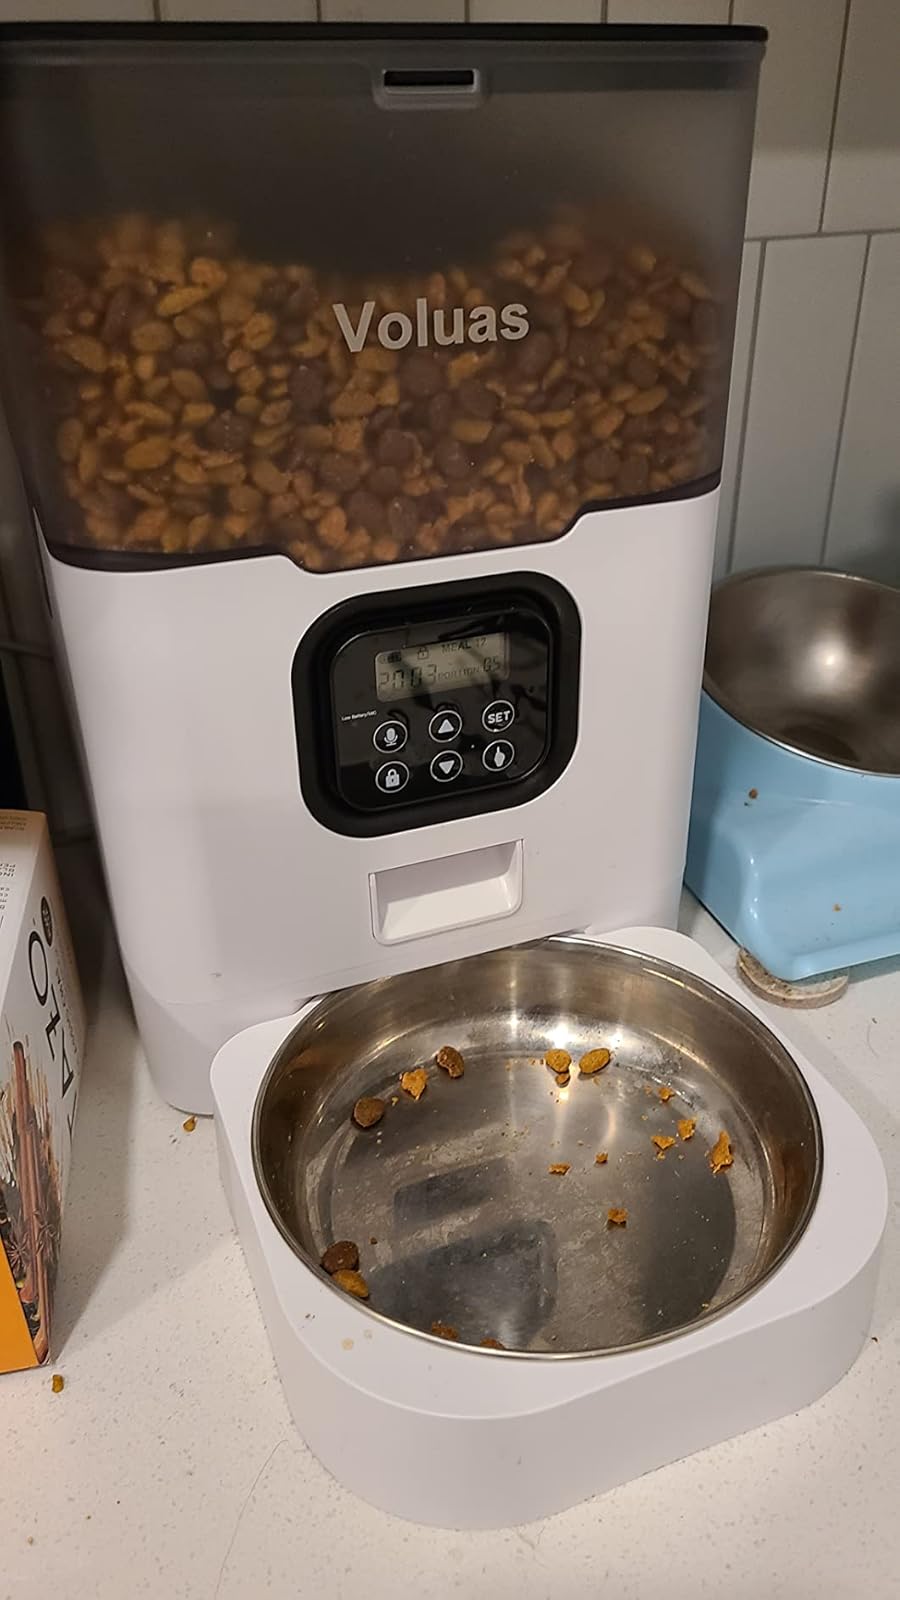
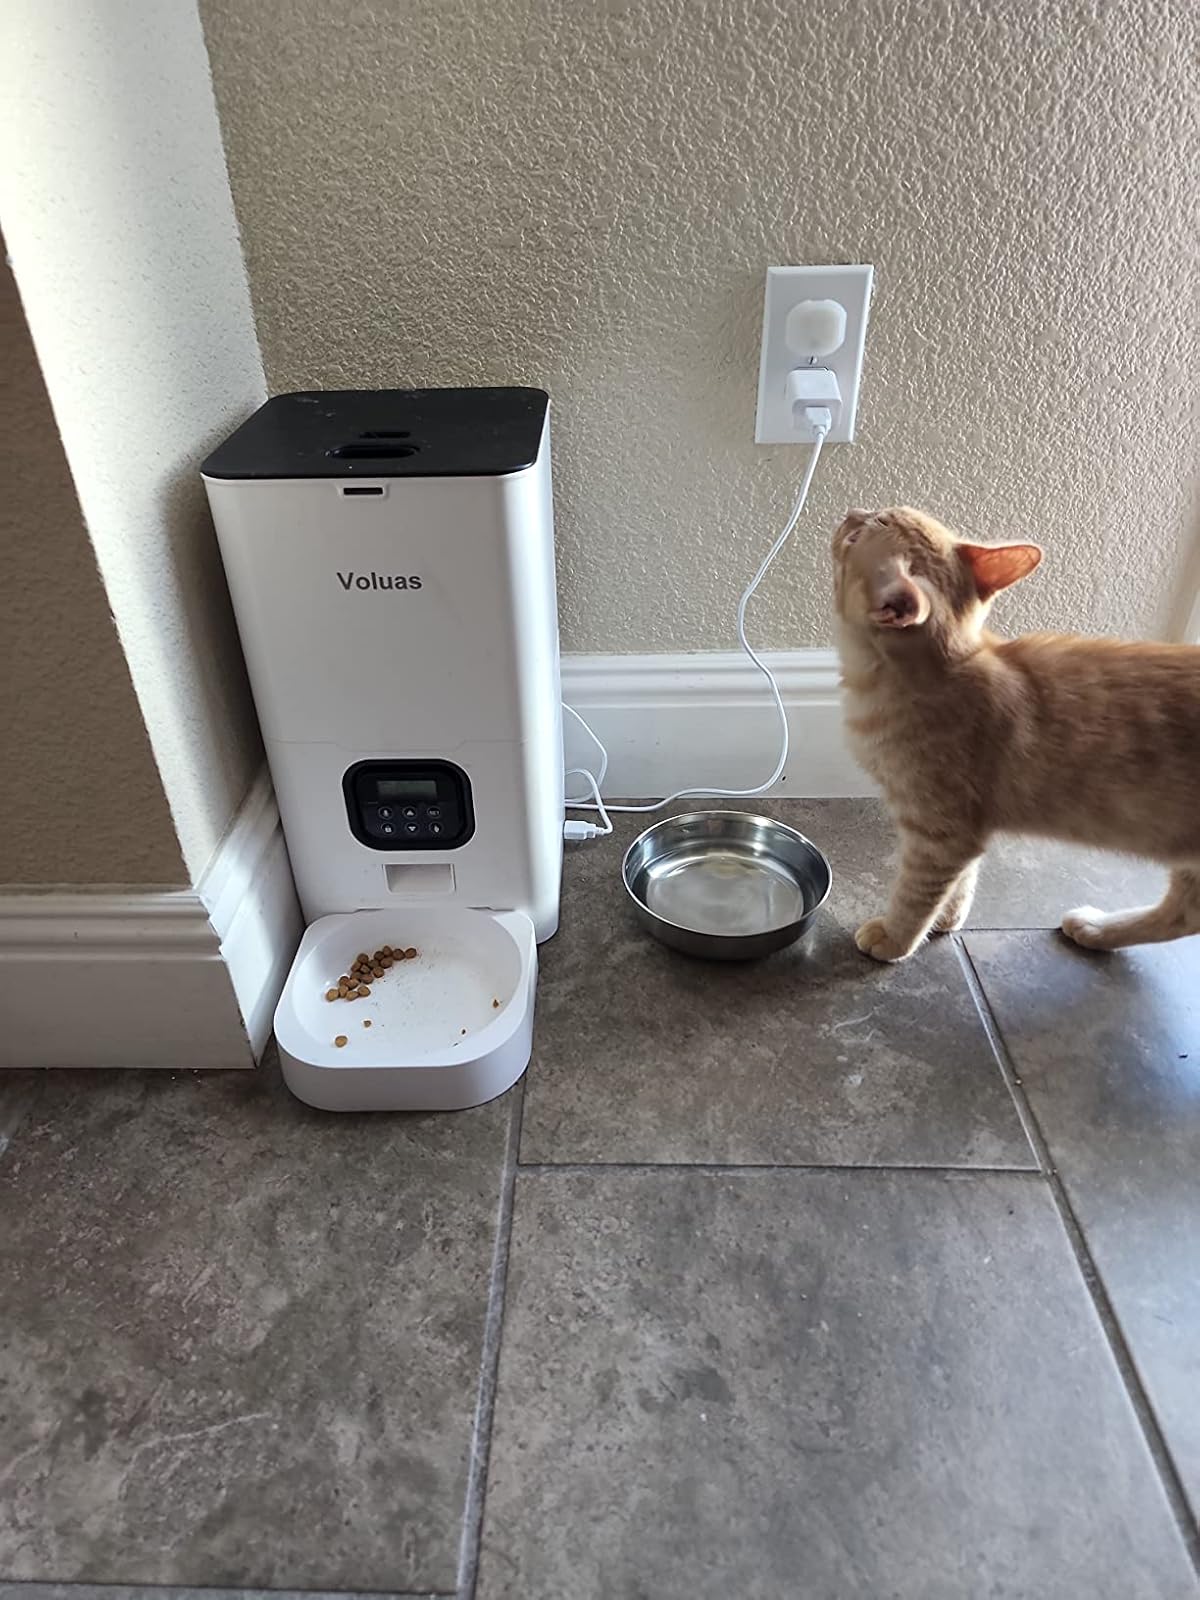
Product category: items_feeder
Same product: no